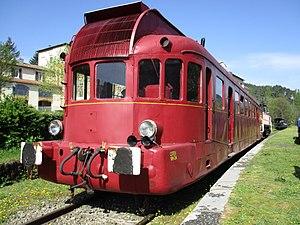
Autorail VH24 de la Citev
Le train à vapeur des Cévennes est un train touristique qui circule entre Anduze et Saint-Jean-du-Gard, dans les Cévennes.